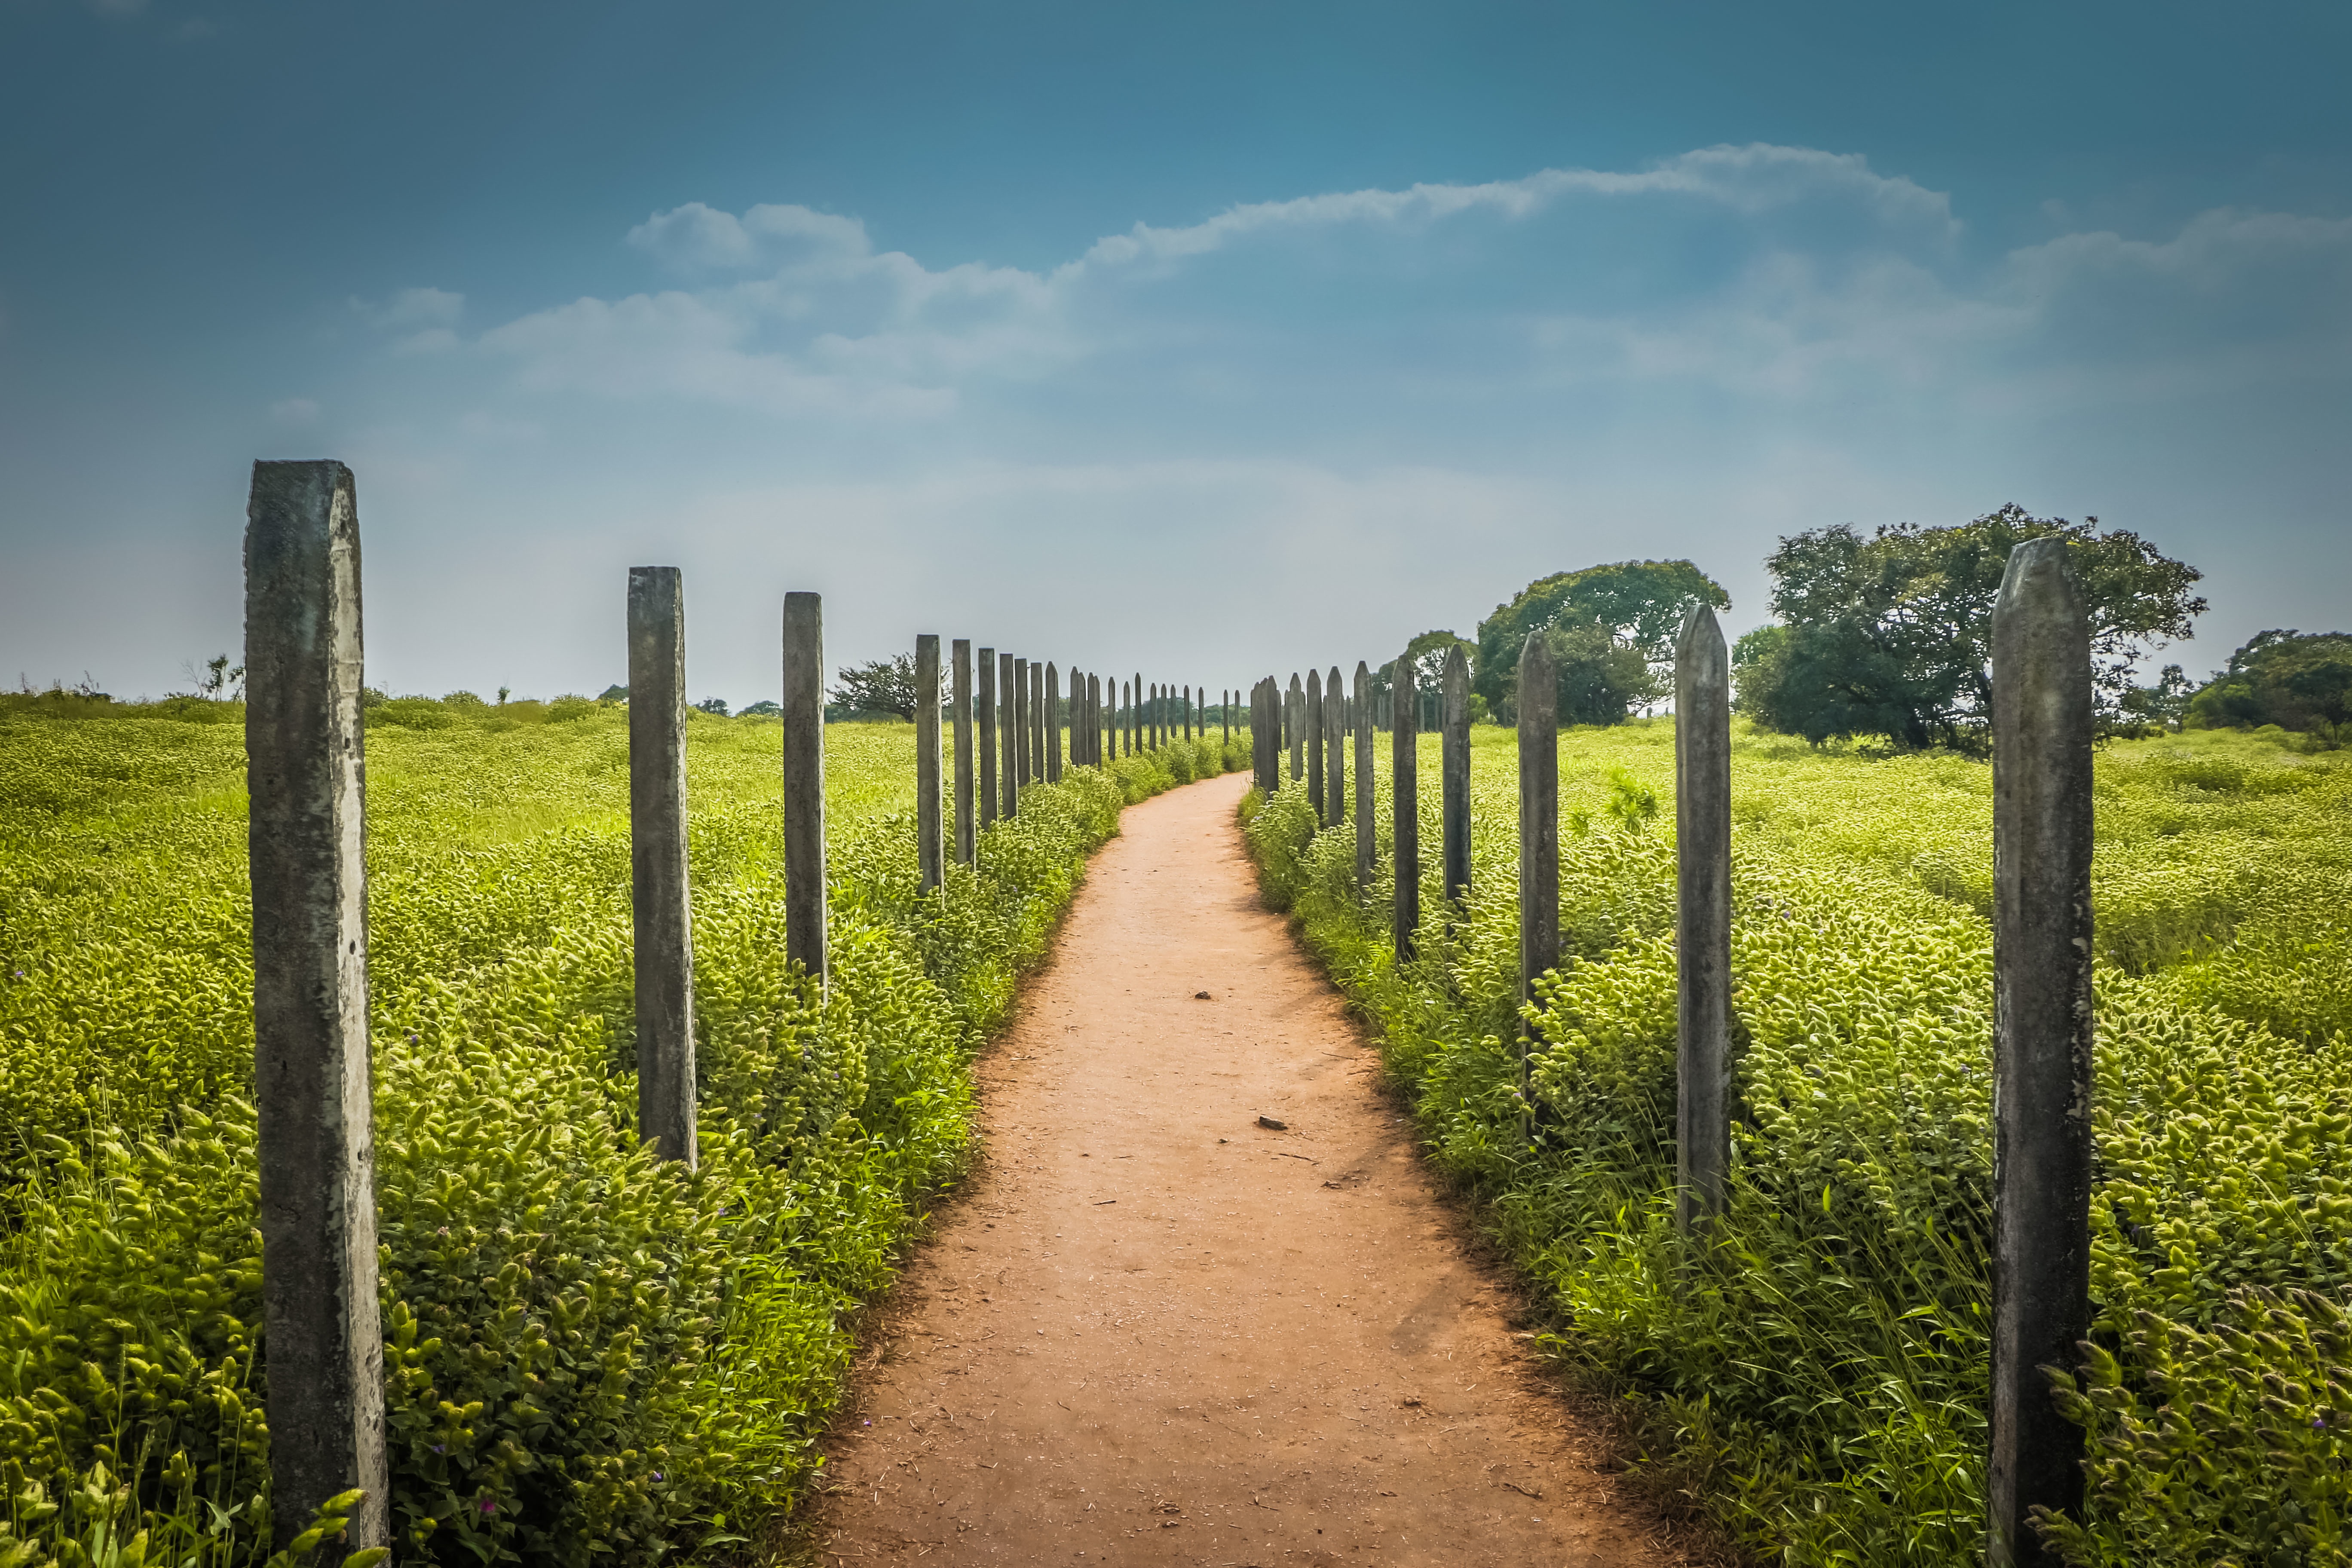
landscape, tree, nature, grass, horizon, fence, sky, vineyard, field, sunlight, hill, green, soil, agriculture, rural area, natural environment, outdoor structure